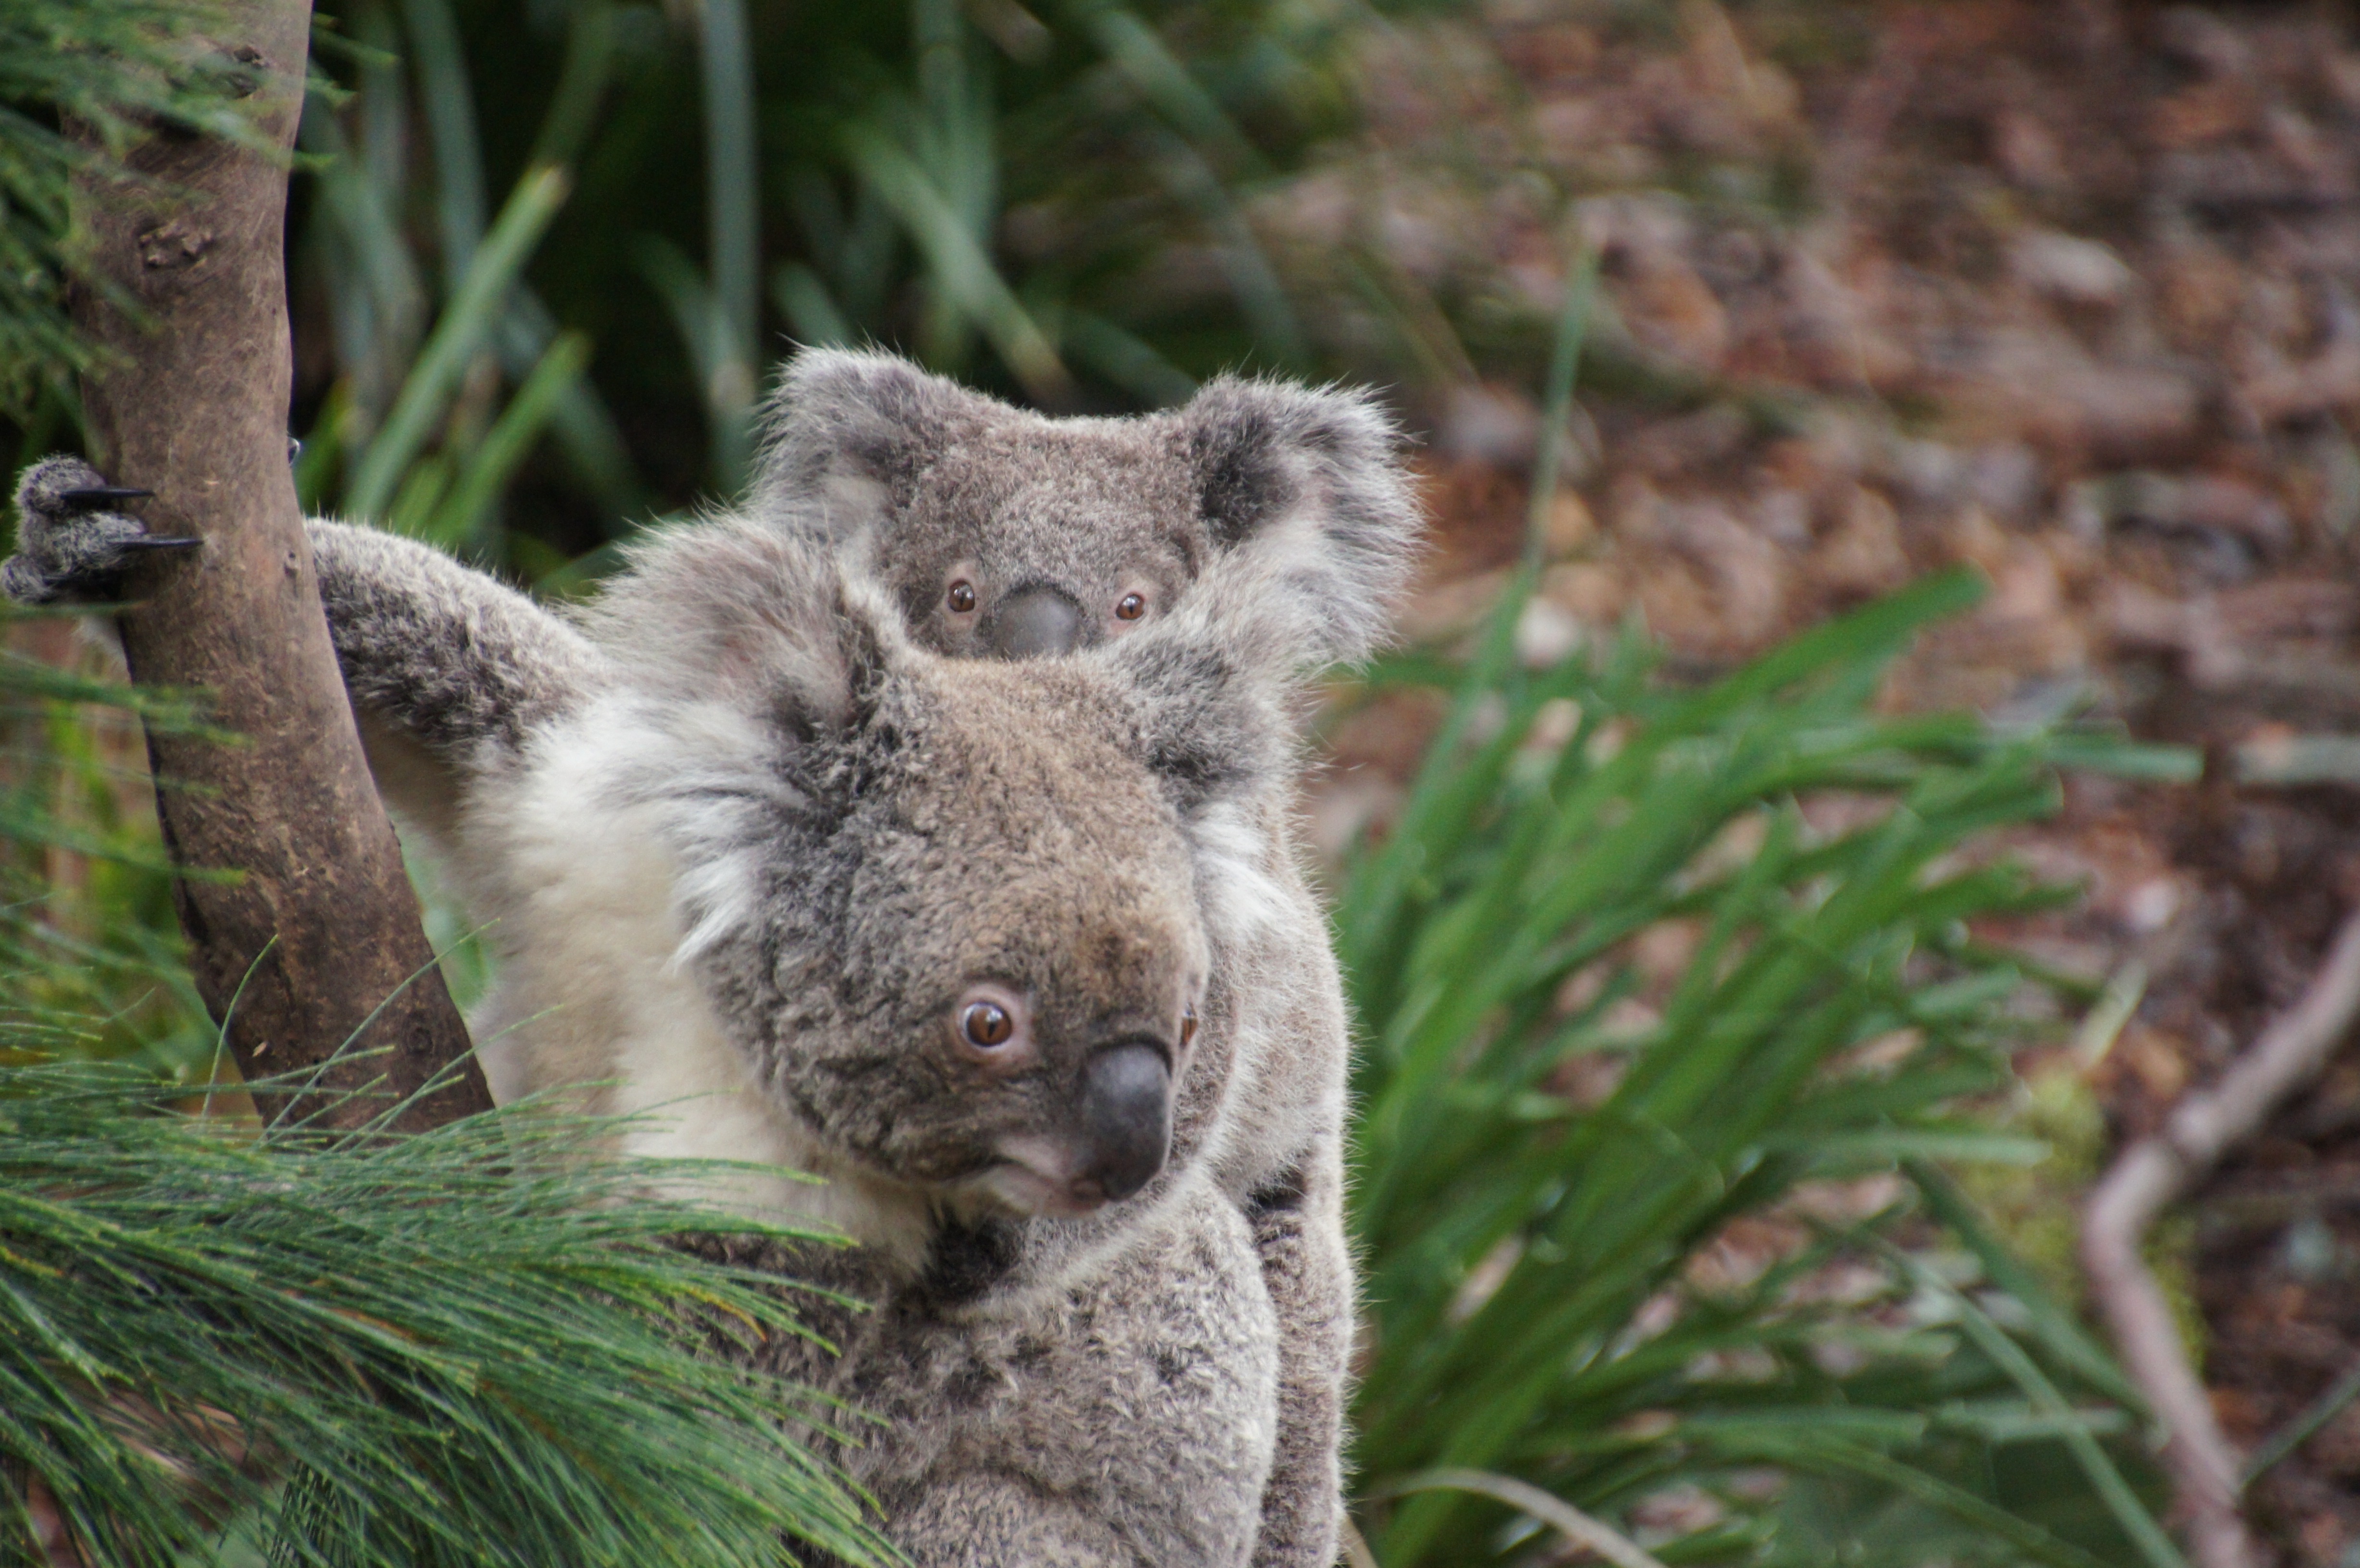
sweet, animal, wildlife, zoo, mammal, rest, baby, fauna, australia, lazy, vertebrate, cuddly, koala, marsupial, lynx, nature conservation, young animal, purry, ashen koala, koala bear, wild cat, philip island, baby koala